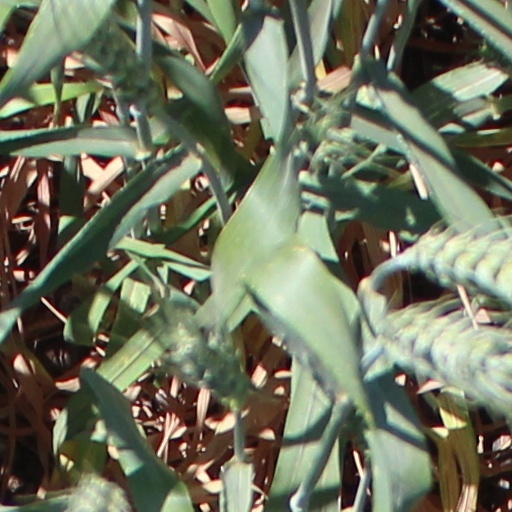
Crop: wheat